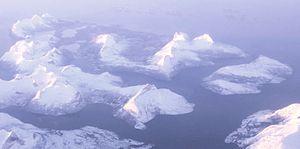
Le parc national de Sjunkhatten est un parc national situé dans le comté de Nordland, en Norvège.